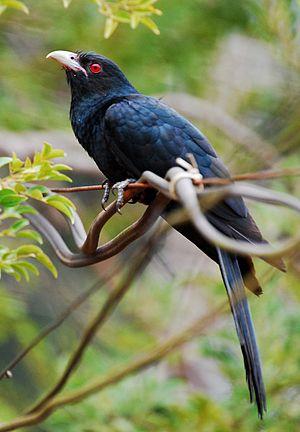
L'emblème de l'Inde est composé de trois lions sur un chapiteau orné d'une roue au centre, d'un buffle à droite et d'un cheval galopant à gauche.
Le Coucou koël est une espèce d'oiseaux de la famille des cuculidés dénommé d'après son chant.
Eudynamys est un genre d'oiseaux de la famille des Cuculidae.